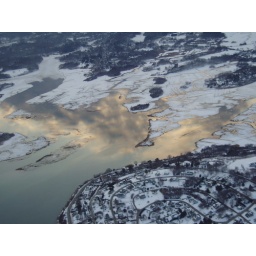
Another shot of the colorful clouds against the water on the marsh.